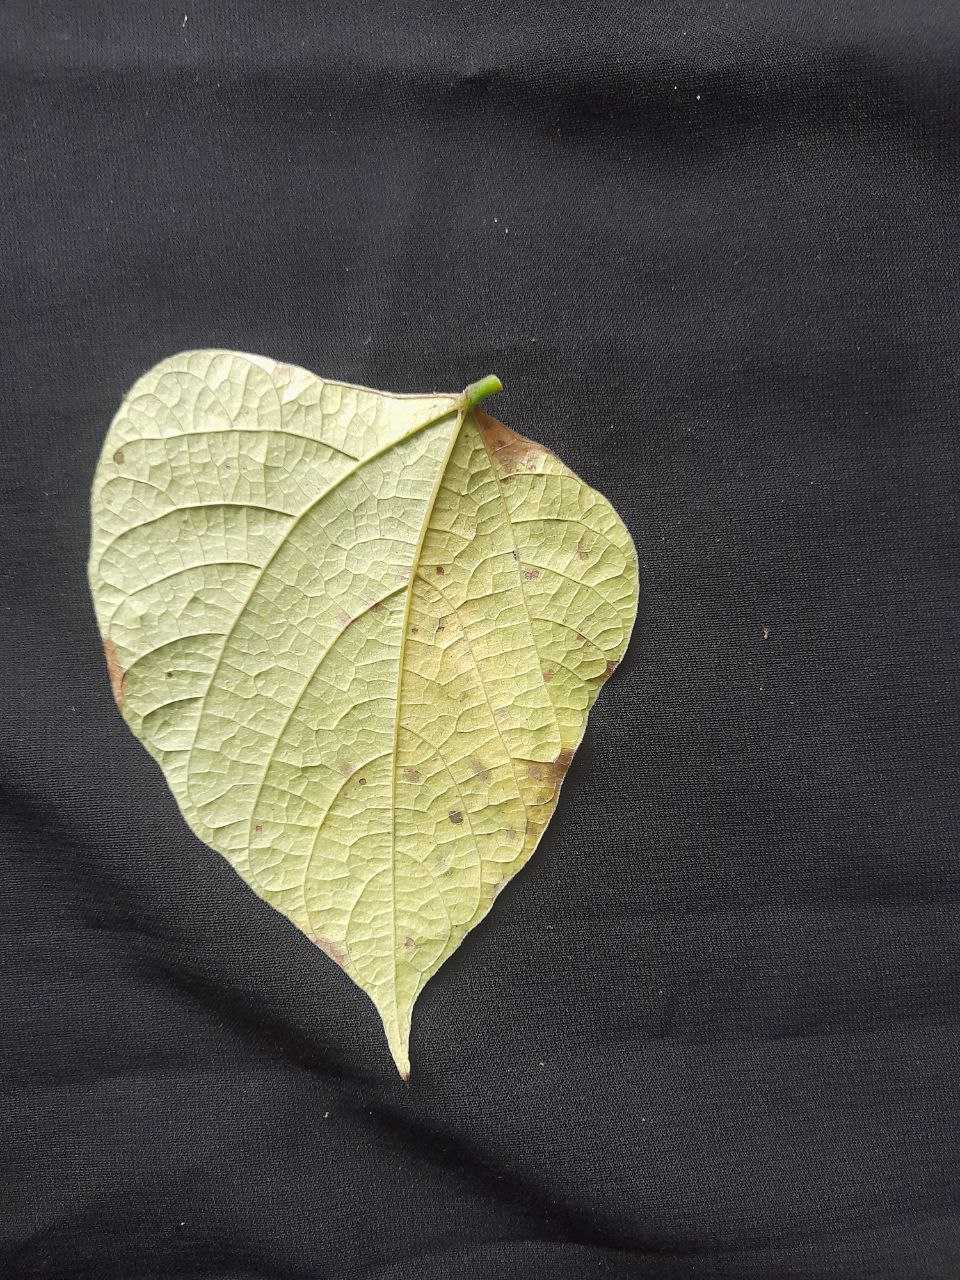
Crop: bean
Leaf condition: Rust